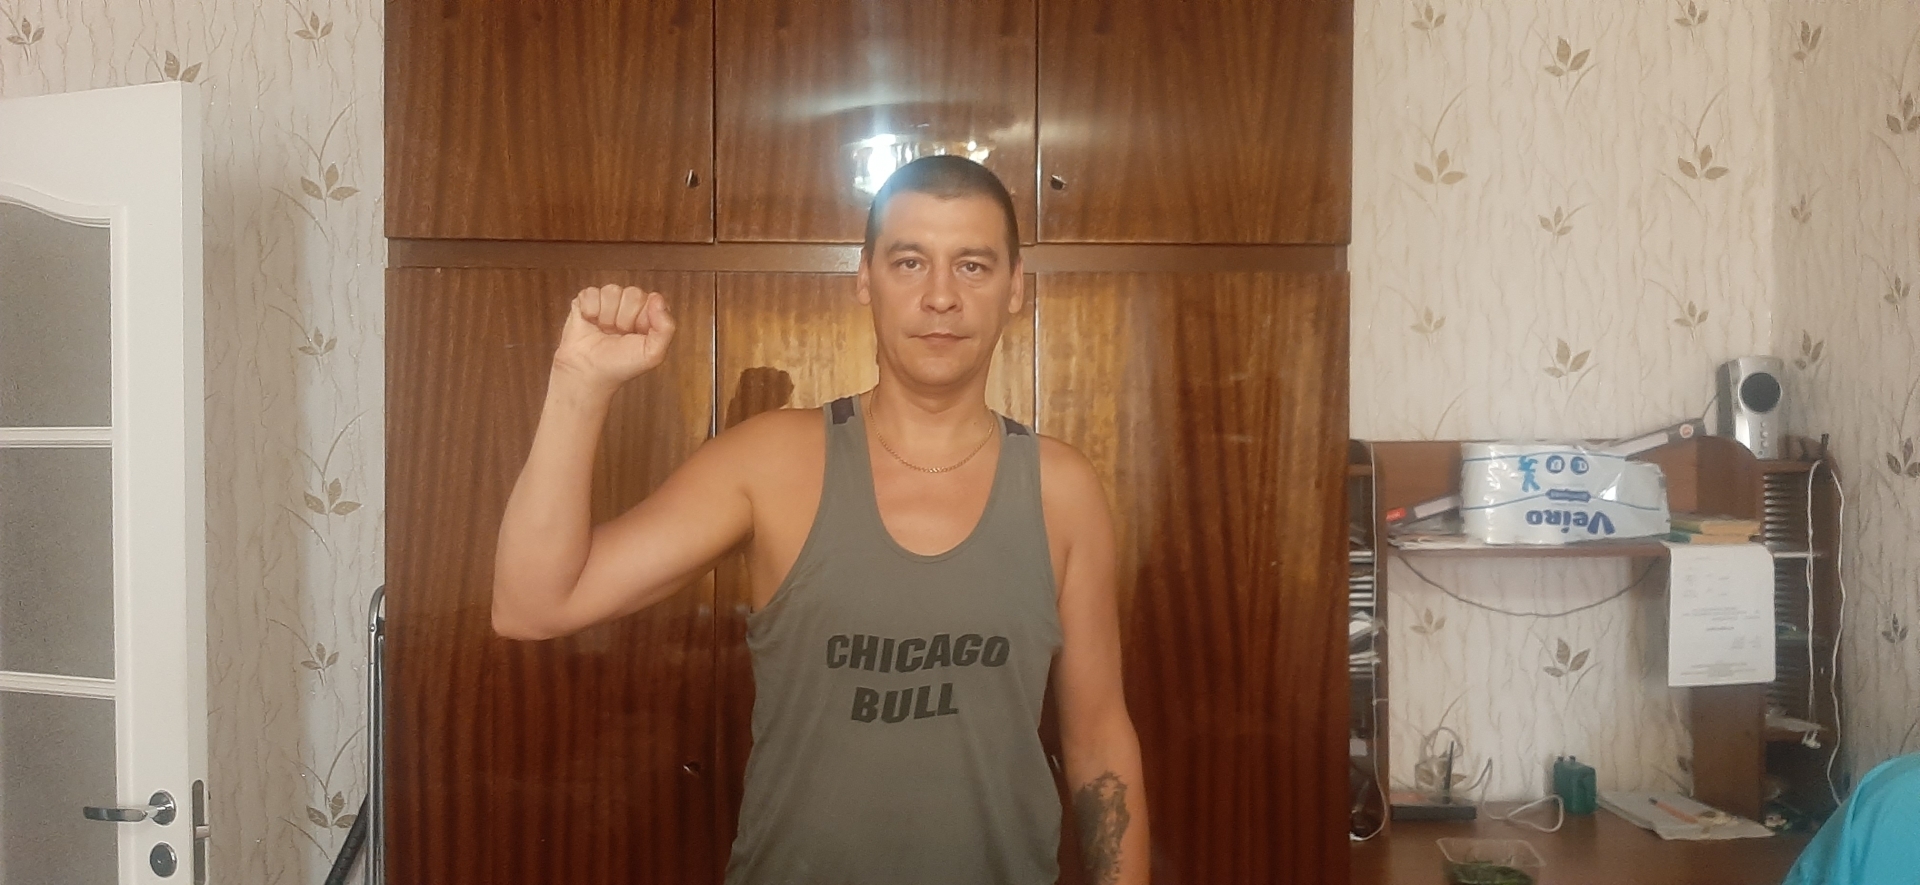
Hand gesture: fist